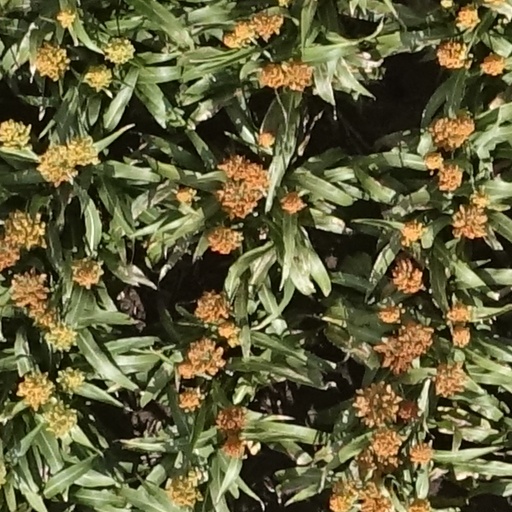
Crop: sorghum